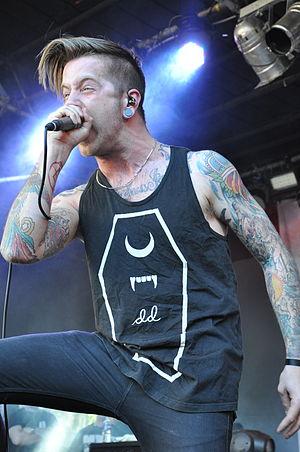
Bury Tomorrow est un groupe de metalcore mélodique britannique, originaire de Portsmouth et Southampton dans le Hampshire. Formé en 2006, ce quintette est composé de Dani Winter-Bates au chant et au screaming, de Dawson Kristan à la guitare, de Jason Cameron au chant et à la guitare, de Davyd Winter-Bates à la basse et de Adam Jackson à la batterie.